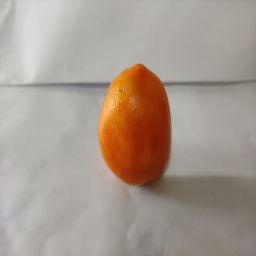
Crop: Tomato
Quality: Ripe